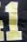
Number: 1